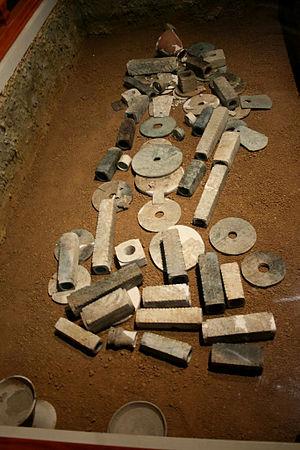
L'enterrement sous le jade. Culture de Liangzhu. Musée de Nanjing
La culture de Liangzhu est la dernière culture néolithique du jade dans le delta du Yangzi, en Chine.
La 43ᵉ session du Comité du patrimoine mondial s'est déroulée du 30 juin 2019 au 10 juillet 2019 à Bakou en Azerbaïdjan.
Cet article recense les sites inscrits au patrimoine mondial en Chine.
Le Néolithique en Chine correspond, dans l'espace de la Chine actuelle, à une révolution économique durant laquelle les populations ont appris à exploiter les ressources alimentaires d'une manière différente de celle des communautés de chasseurs-cueilleurs grâce, en partie, à la domestication des plantes et des animaux. La néolithisation correspond au passage vers le Néolithique, elle s'effectue entre 9000 et 5000 avant l'ère commune. Par ailleurs, l'apparition de la poterie est détachée de ce processus, car elle s'est produite auparavant, au sein de populations du Paléolithique final. Au cours du Néolithique, on assiste à l'évolution du comportement des populations qui ajustent leurs pratiques aux changements climatiques, pendant une période globalement chaude, l'Holocène. C'est dans ce contexte qu'au sein des plantes consommées apparaissent le millet et le riz, progressivement domestiqués vers 6000-5000. Au début, elles ne constituent qu'un apport minime, en tant que plantes sauvages parmi d'autres. Les silos enterrés sont souvent réservés à la conservation de certains aliments végétaux.